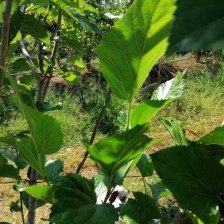
Variety: Buriram60